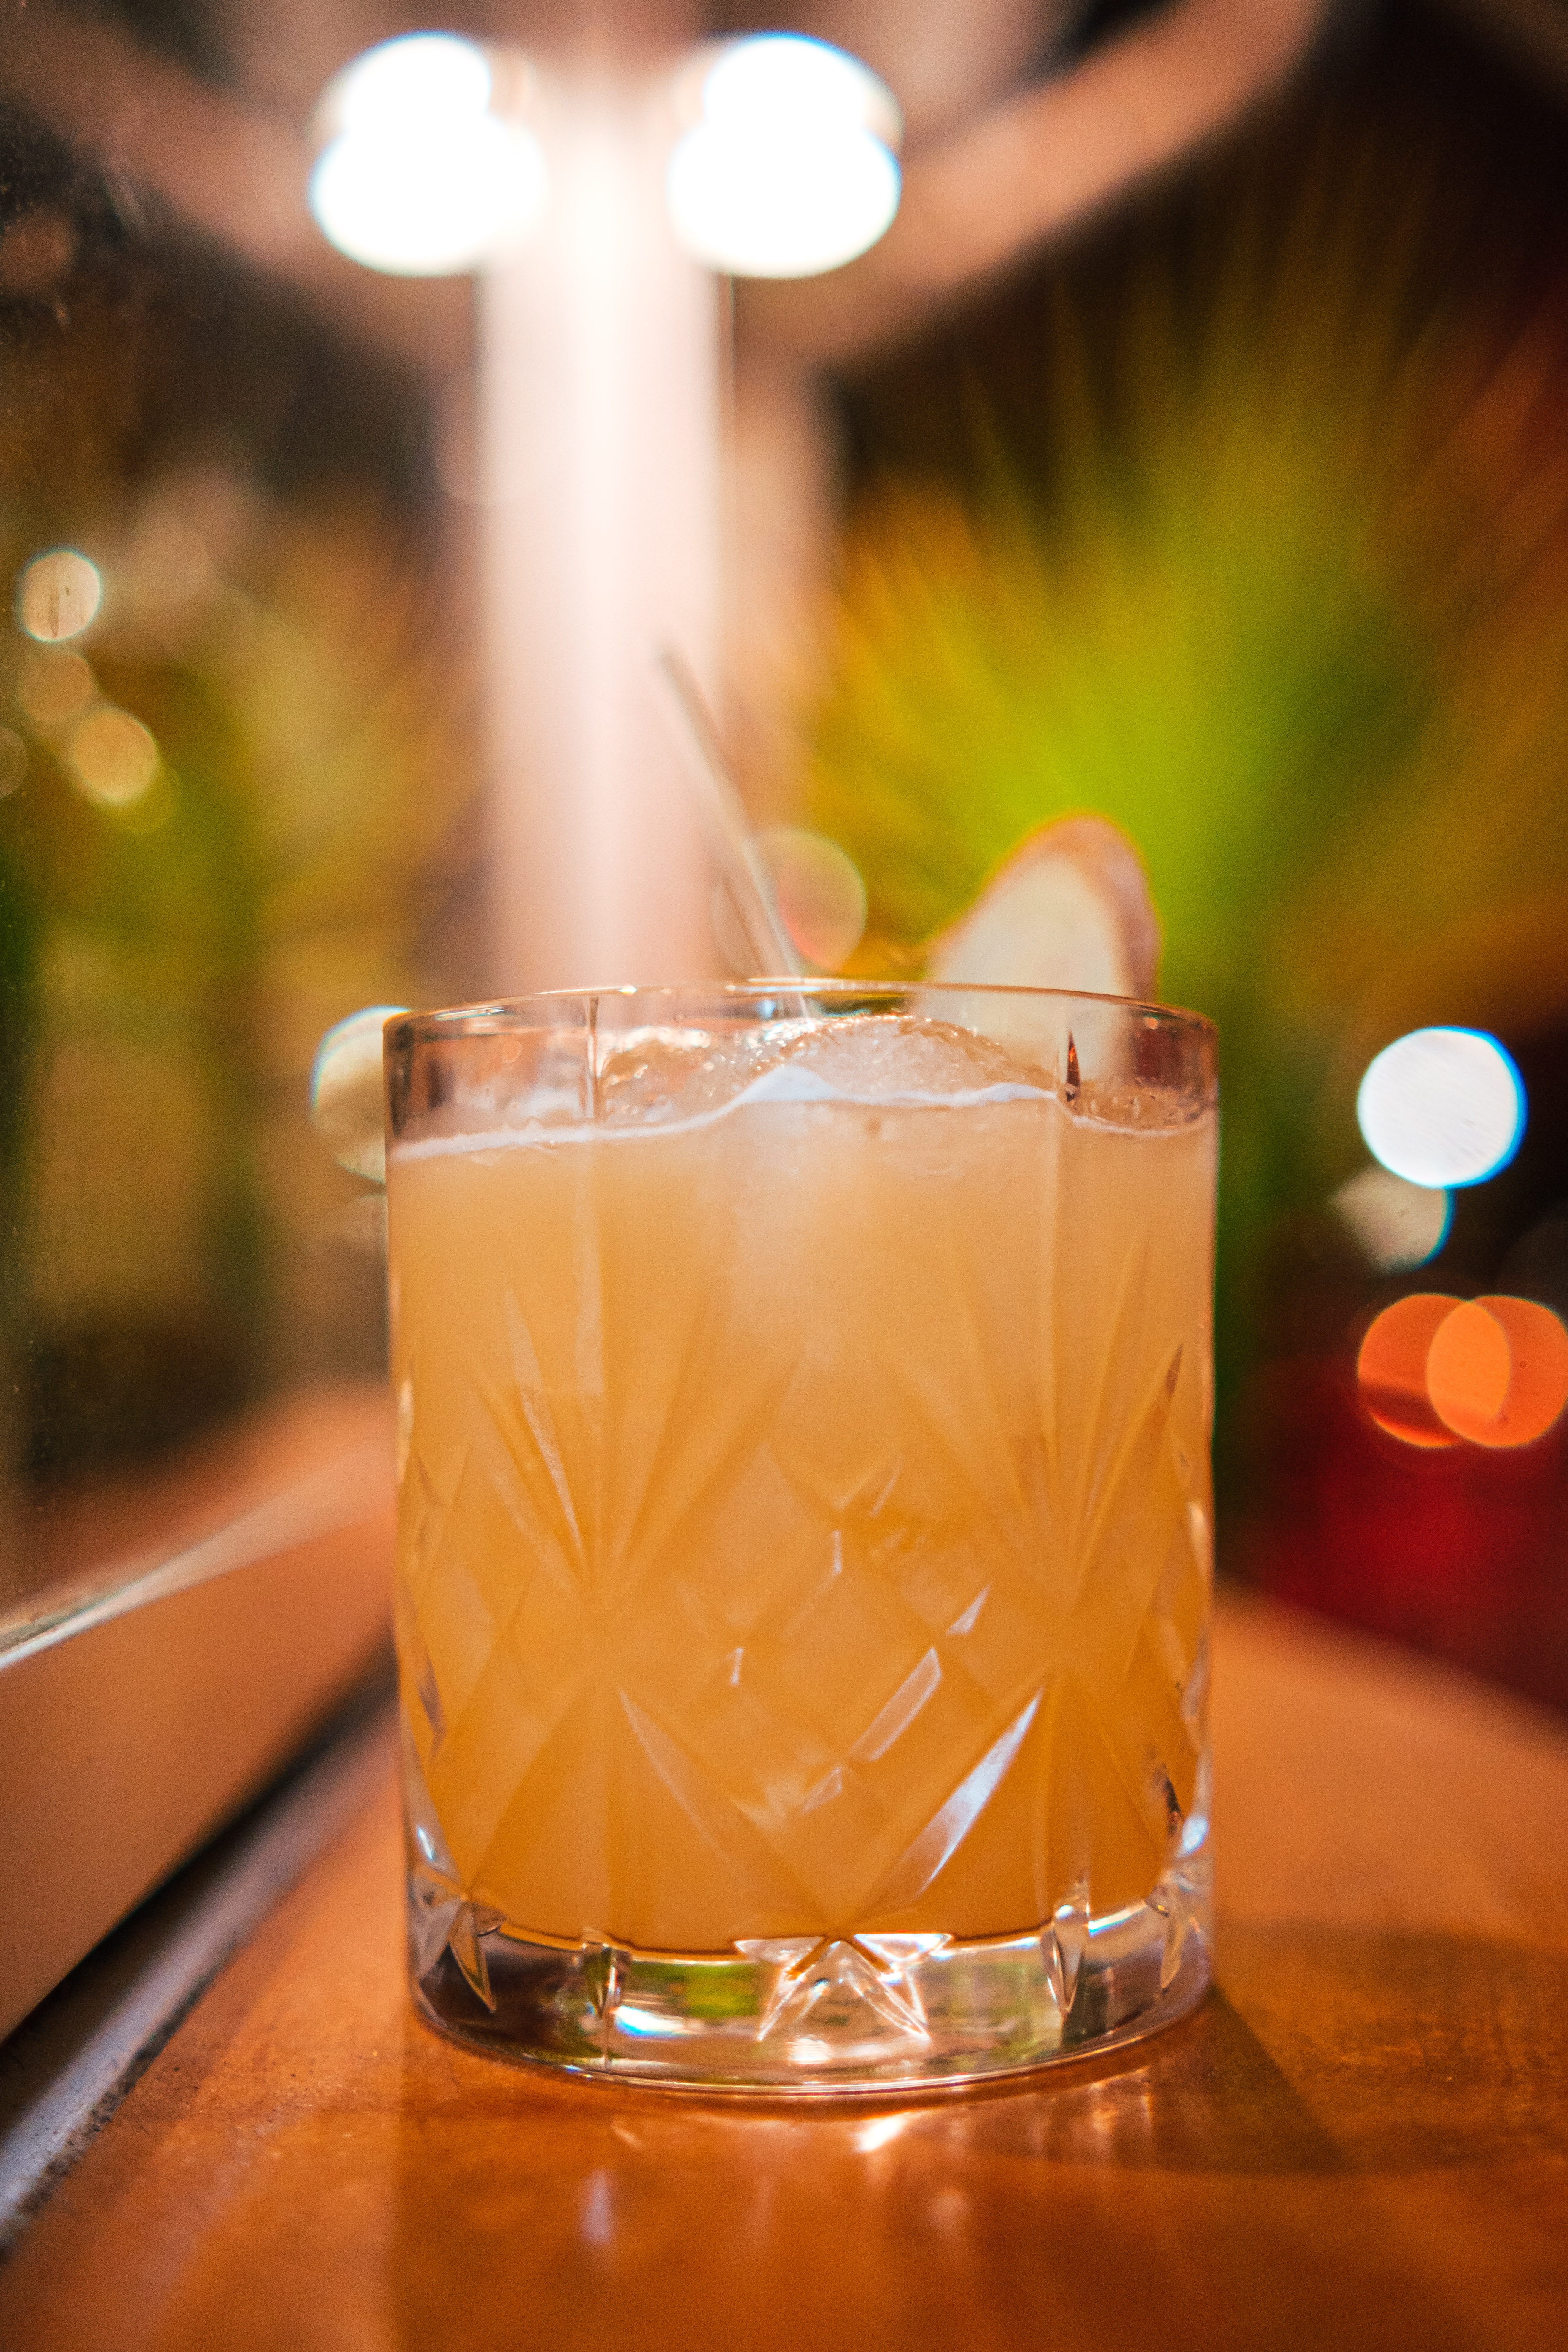
natural, tableware, ice cube, liquid, drinkware, aperitif, juice, cocktail, light, iced tea, ingredient, orange, classic cocktail, barware, drinking straw, drink, alcoholic beverage, mai tai, long island iced tea, orange drink, highball glass, cocktail garnish, table, daiquiri, non alcoholic beverage, wine cocktail, Corpse reviver, soft drink, glass, dark n stormy, old fashioned glass, alcohol, caipiroska, sidecar, beer cocktail, sea breeze, distilled beverage, paradise, Switchel, limeade, Aguas frescas, Winter melon punch, pint, woo woo, vermouth, spritz, zombie, Transparent material, sour, lemonade, grog, liqueur, fizz, whiskey sour, punch, chair, sazerac, spritzer, margarita, carbonated soft drinks, drinking, shrub, italian soda, old fashioned, pint glass, fruit, still life photography, wheat beer, Rum swizzle